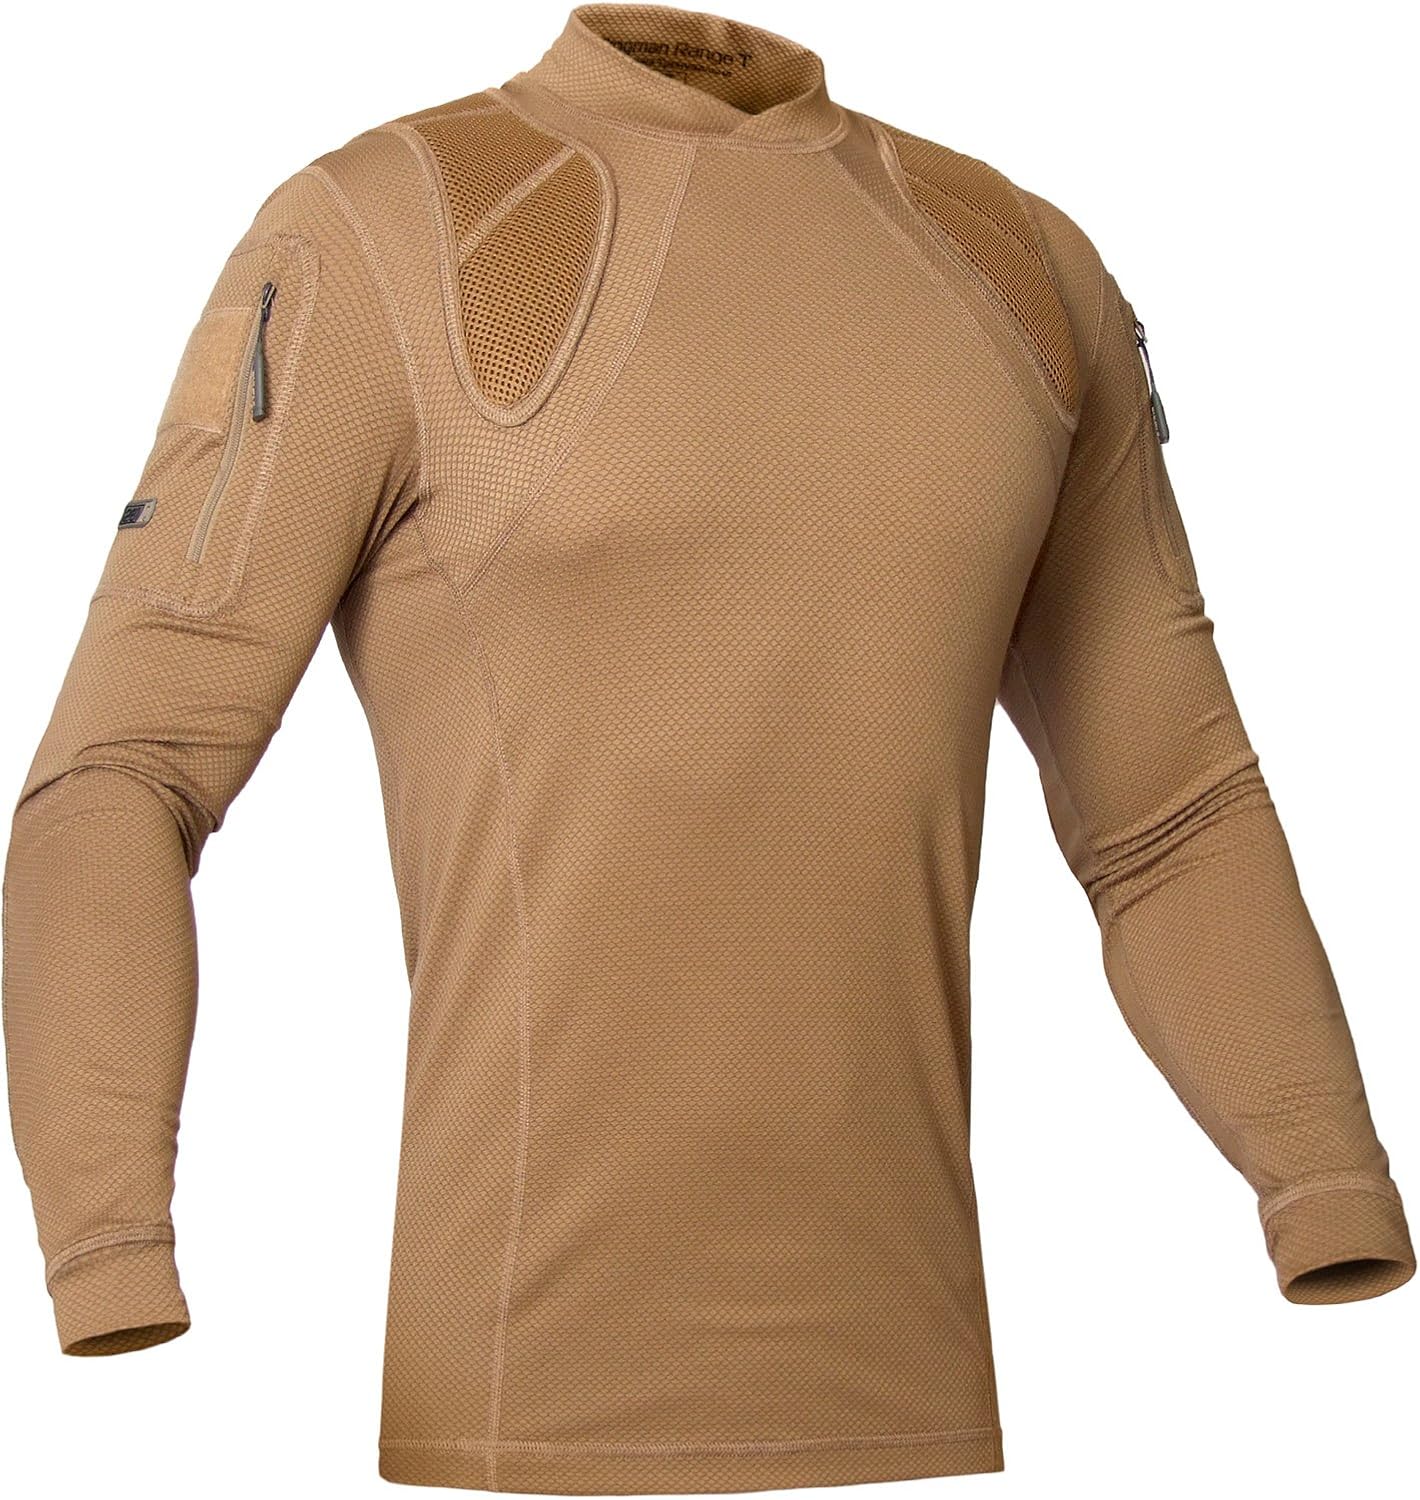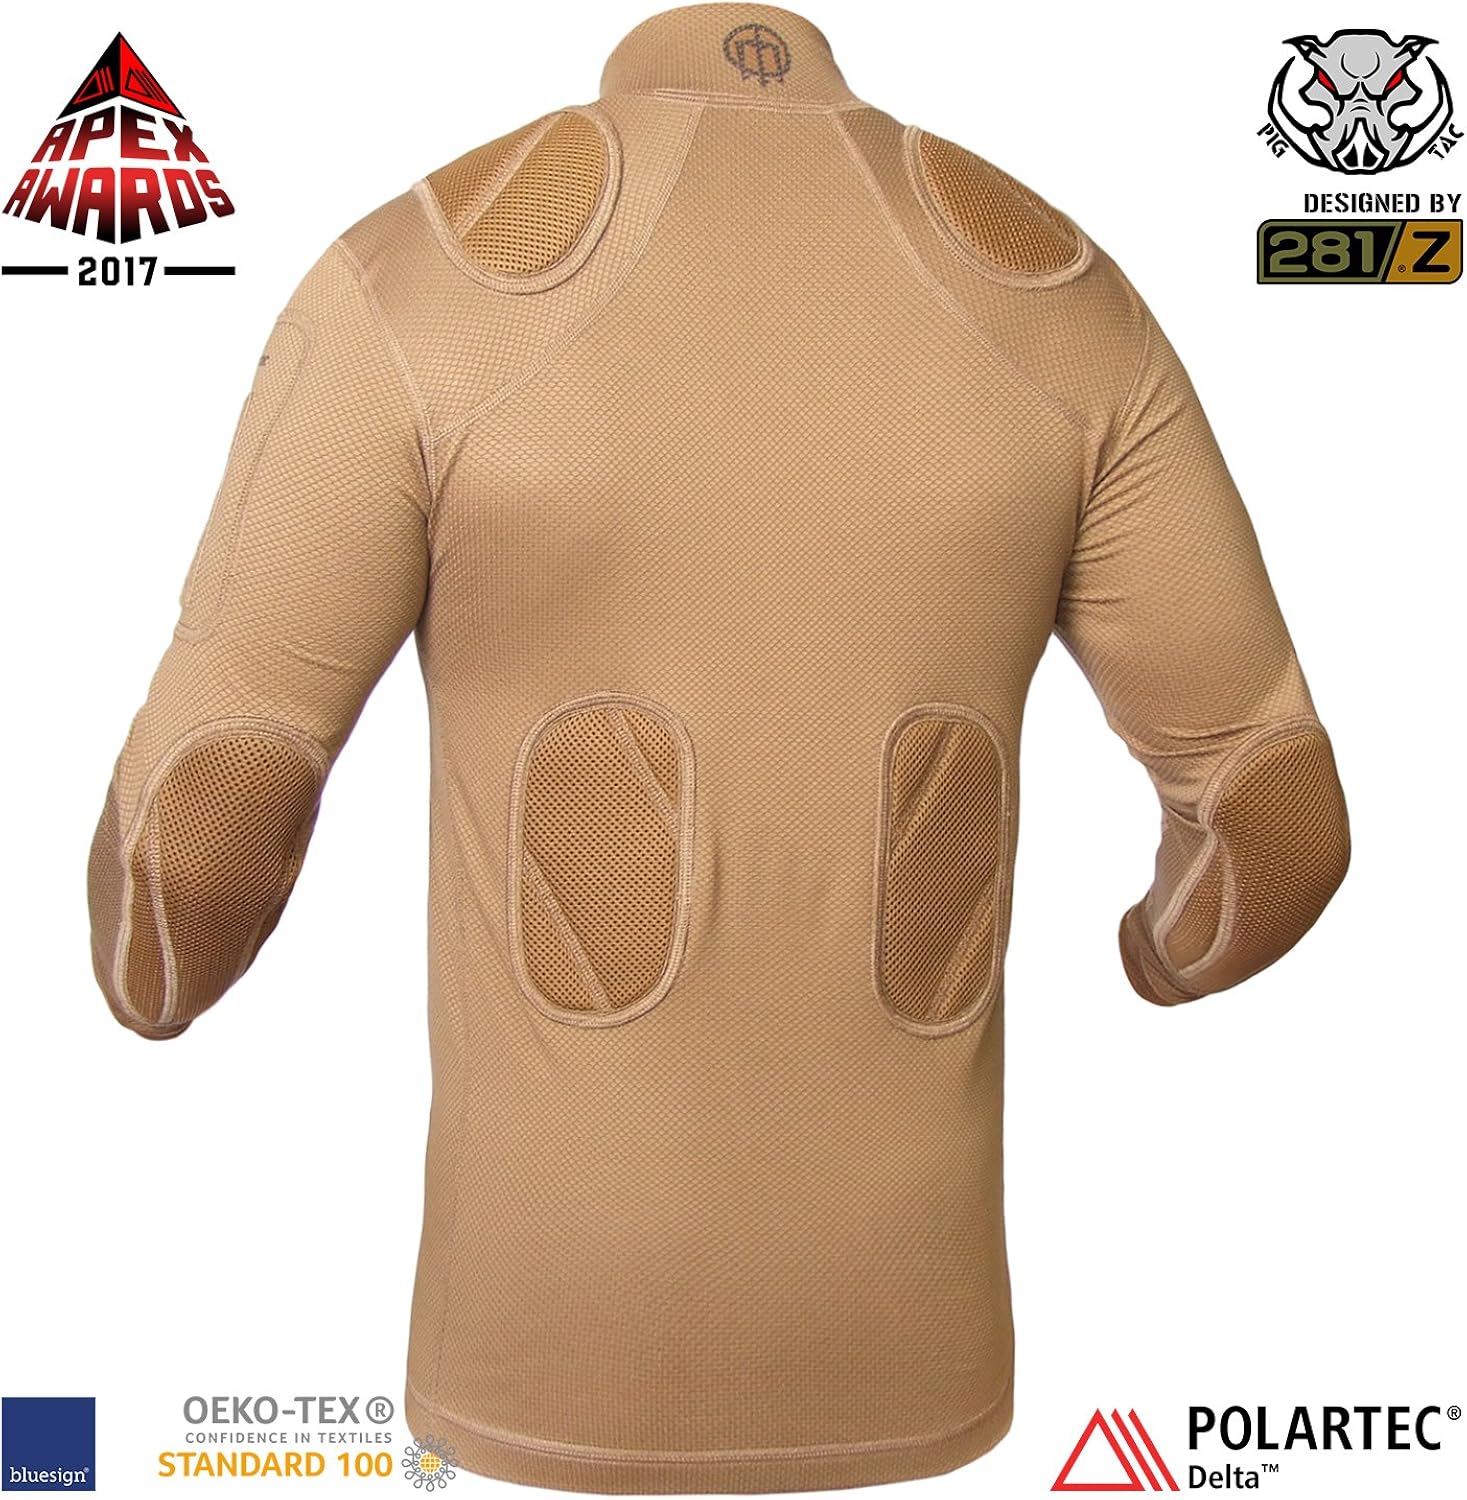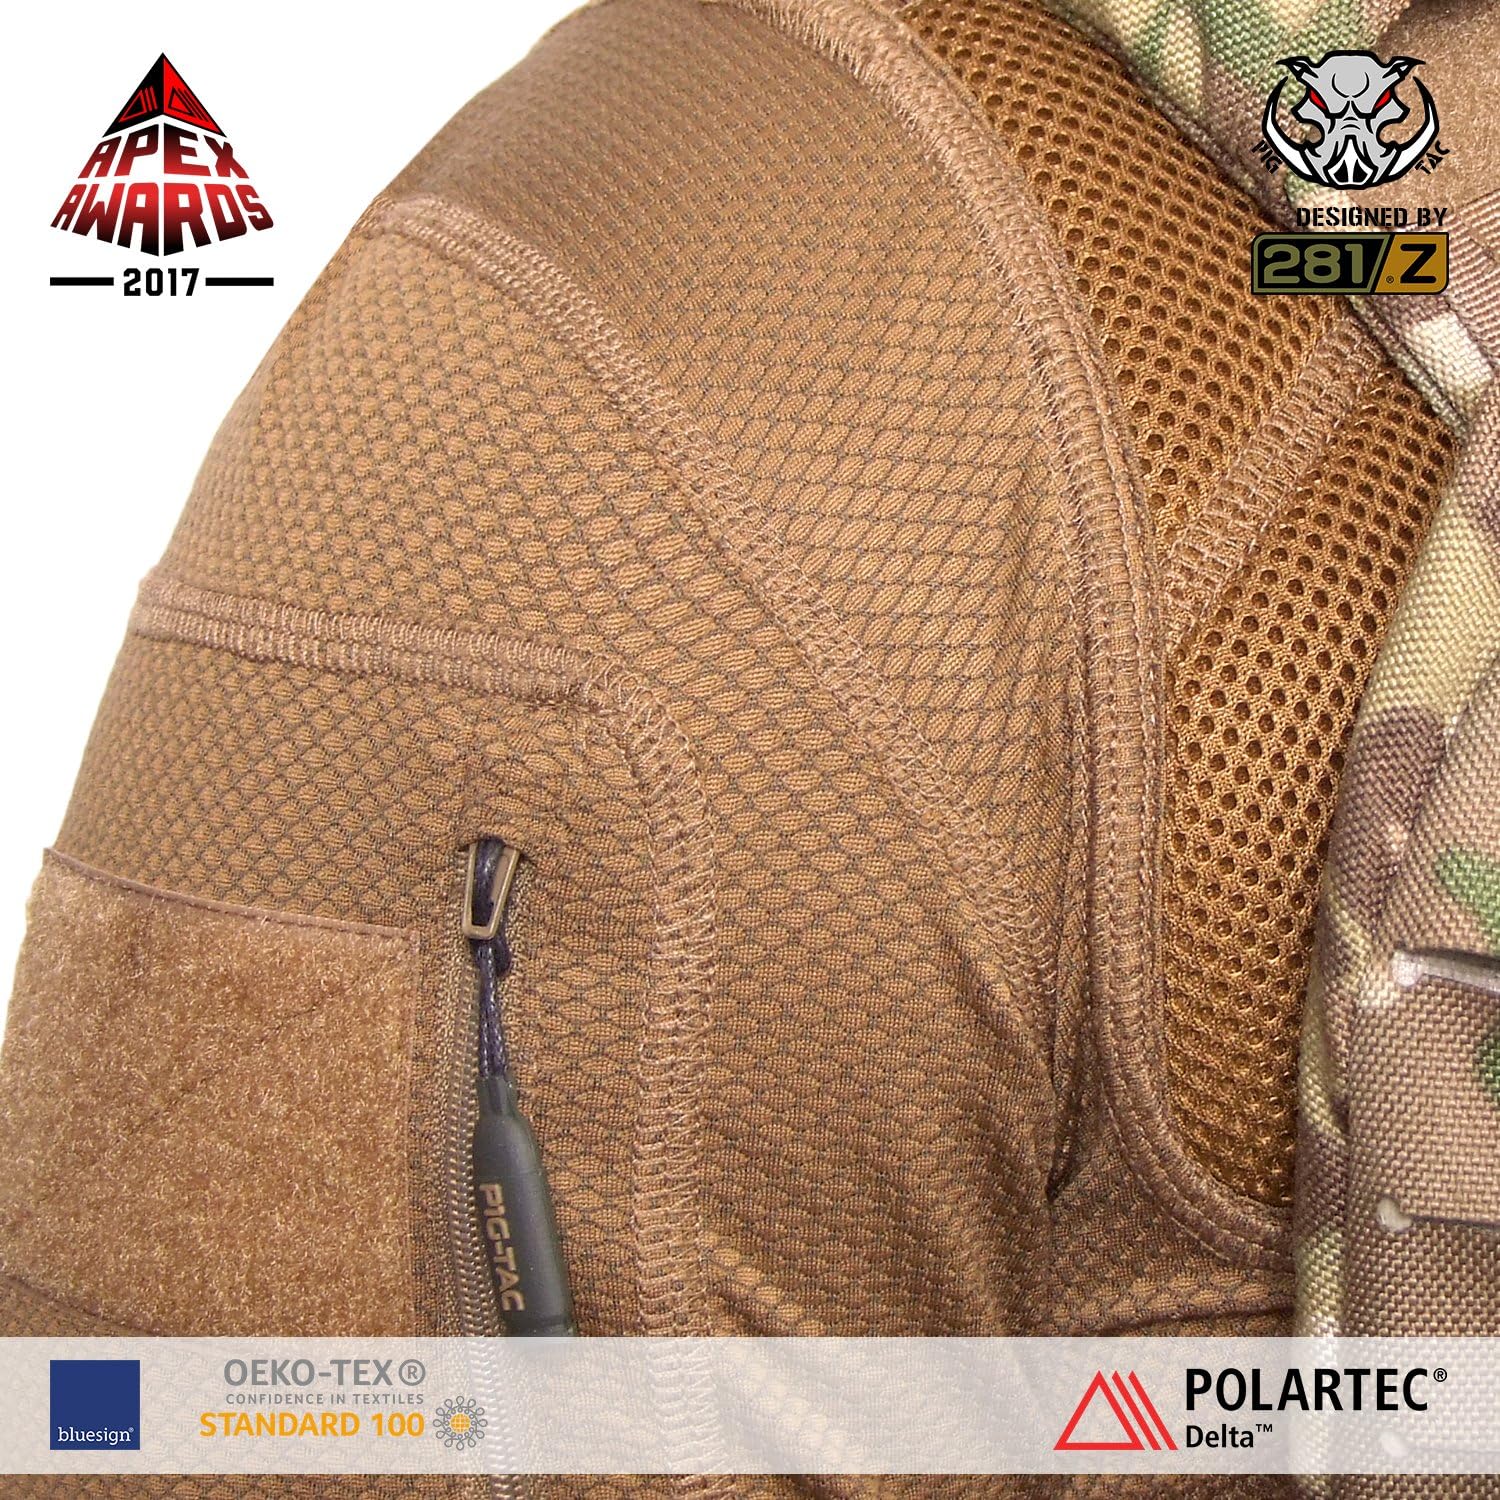
281Z Tactical Moisture Wicking Shirt - Military Training Outdoor - Polartec Delta - Frogman Line
Category: AMAZON FASHION
Frogman Range Shirt Polartec Delta "FRS-DELTA" is designed for security, bodyguards, collectors, instructors for combat training, law enforcement agencies, as well as for everyday use by hunters and fishermen, tourists, sportsmen.  T-shirt "FRS-DELTA" is created by specialists of 281Z Development Group* .  Made in Ukraine! SHIRT FEATURES anatomical cut anatomical cut flatlock seams flatlock seams innovational cooling performance fabric innovational cooling performance fabric innovating Abrasion Pads System innovating Abrasion Pads System FABRIC BENEFITS cool touch cool touch superior wicking action superior wicking action highly breathable highly breathable reduced skin cling reduced skin cling regulated drying regulated drying odor control odor control TECHNOLOGY Polartec Delta is engineered with elevated structures knit across the fabric surface to increase airflow, reduce friction, and dissipate heat. This specialized knit construction is enhanced with a hydrophobic and hydrophilic yarn blend for advanced moisture management. Delta’s innovative fabric composition regulates dry times and allows breathability when wet. By working in sync with the body’s natural cooling response, Delta outperforms other base fabrics in hot conditions. One of the key features of FRS is Abrasion Pads System. The mesh pads on the back, shoulders and elbows provide additional comfort and protect the skin from rubbing. Because of the mesh top layer they do not interfere with cooling process, and keeps the skin dry.
Features: Polartec® Delta™: 65% Polyester, 32% Tencel Lyocell, 3% Spandex | Made in Ukraine. Quality proved in combat. | Frogman Range Shirt is 2017 Polartec Apex Award Winner. The smart, innovative design and use of high-quality Polartec fabric was noted by world-famous specialists. | FRS-DELTA has anatomical design and flat elastic seams. In combination with overall fabric elasticity it allowed us to create shirt that does not interfere with any active motor load of a person. | The "Abrasion Pads Systems" (APS) is the innovative system for tactical summerwear. It provides additional comfort and protection and therefore does not interfere with the fabric's cooling process. Protection pads are placed on shoulders, back and elbows. They add comfort while wearing body armor or backpack, removing the excess load, keeping the places of contact from wear and tear and protect skin from rubbing. | FRS-DELTA t-shirt is made of innovational POLARTEC DELTA. It's a fabric cooling system comprised of radial structures and specially engineered yarns. This structures are knitted across the entire material surface and designed to disperse moisture, increase airflow and reduce friction against the skin during movement. The unique plant of hydrophobic and hydrophillic fibers allows POLARTEC DELTA to maintain maximum breathability when wet while increasing vaporative heat loss. | Tencell Lyocell fibers have excellent breathability and moisutre wicking properties, high durability in dry and wet state, keeps the shape well. It keeps the color and does not change shape after washing. Does not require special care.